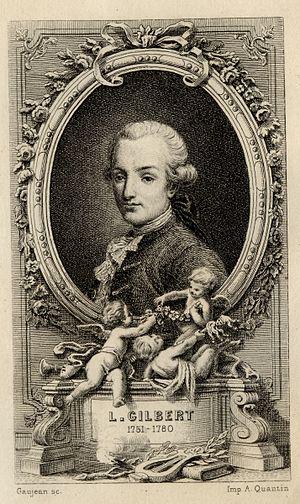
Nicolas Joseph Florent Gilbert, né le 15 décembre 1750 dans le sud du duché de Lorraine à Fontenoy-le-Château, mort le 16 novembre 1780 à Paris, est un poète lorrain francophone.